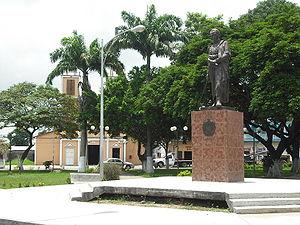
Muñoz est l'une des 7 municipalités de l'État d'Apure au Venezuela. Son chef-lieu est Bruzual. En 2011, la population s'élève à 27 542 habitants.
Bruzual est une ville du Venezuela, chef-lieu de la municipalité de Muñoz dans l'État d'Apure.